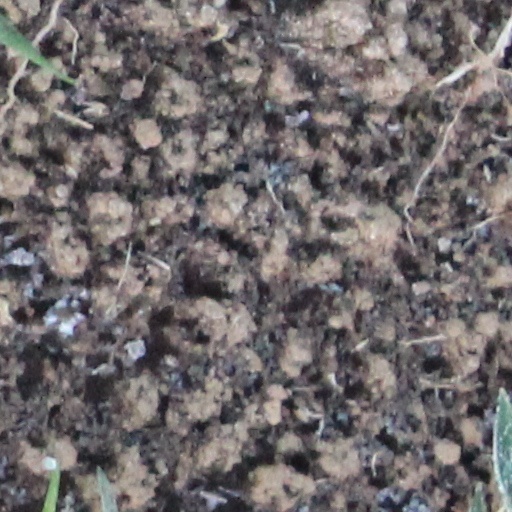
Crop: wheat